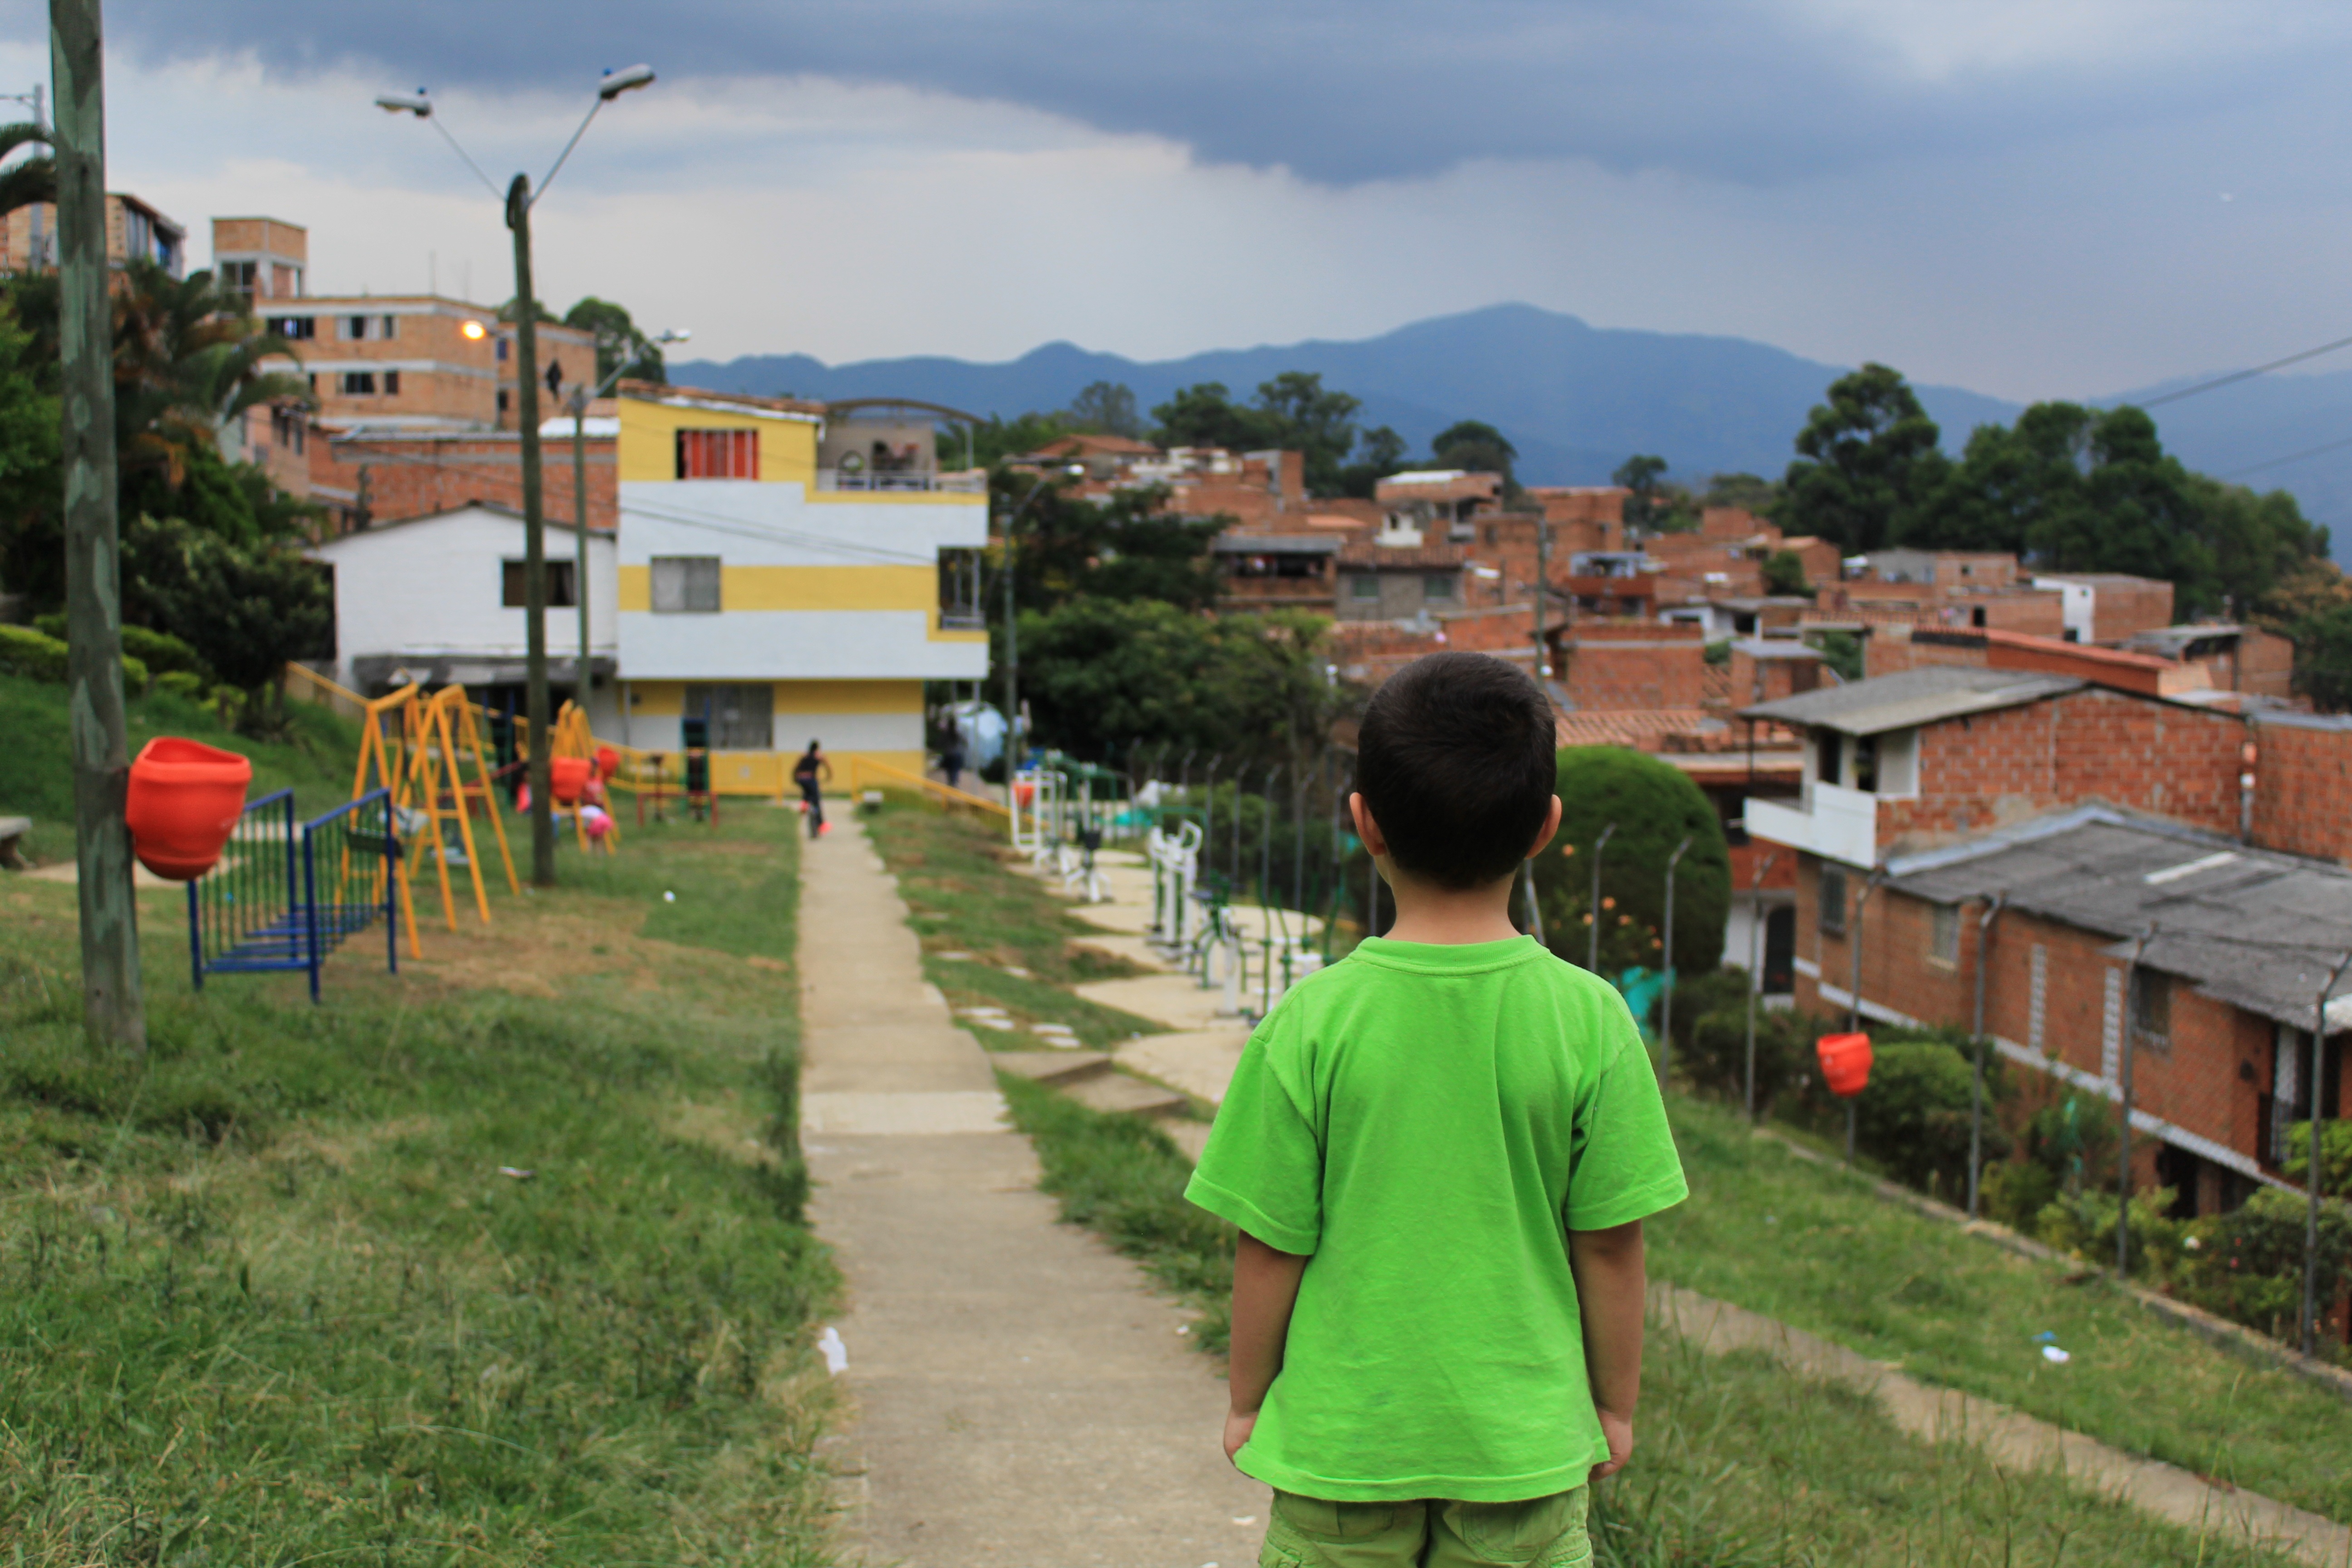
path, town, village, community, park, child, nostalgia, tourism, playground, neighbourhood, residential area, human settlement